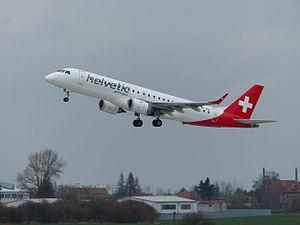
Helvetic Airways est une compagnie aérienne suisse à bas coûts basée à l'aéroport international de Zurich.